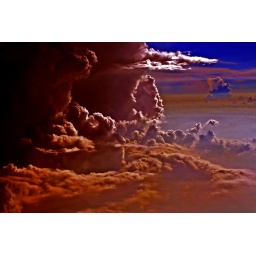
taken on the plane on the way home from the dominican republic during sunset. added more red and orange in photoshop.